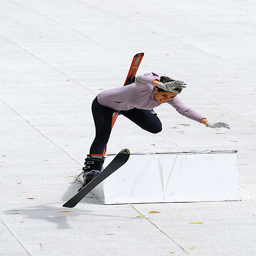
A woman flying down the side of a ski slope.
A woman with skiing gear on snow capped field
A skier appears to be falling on a hard surface.
A skier performing a jump realizing she has miserably failed and will end up on the ground.
A person on some skis in the snow.